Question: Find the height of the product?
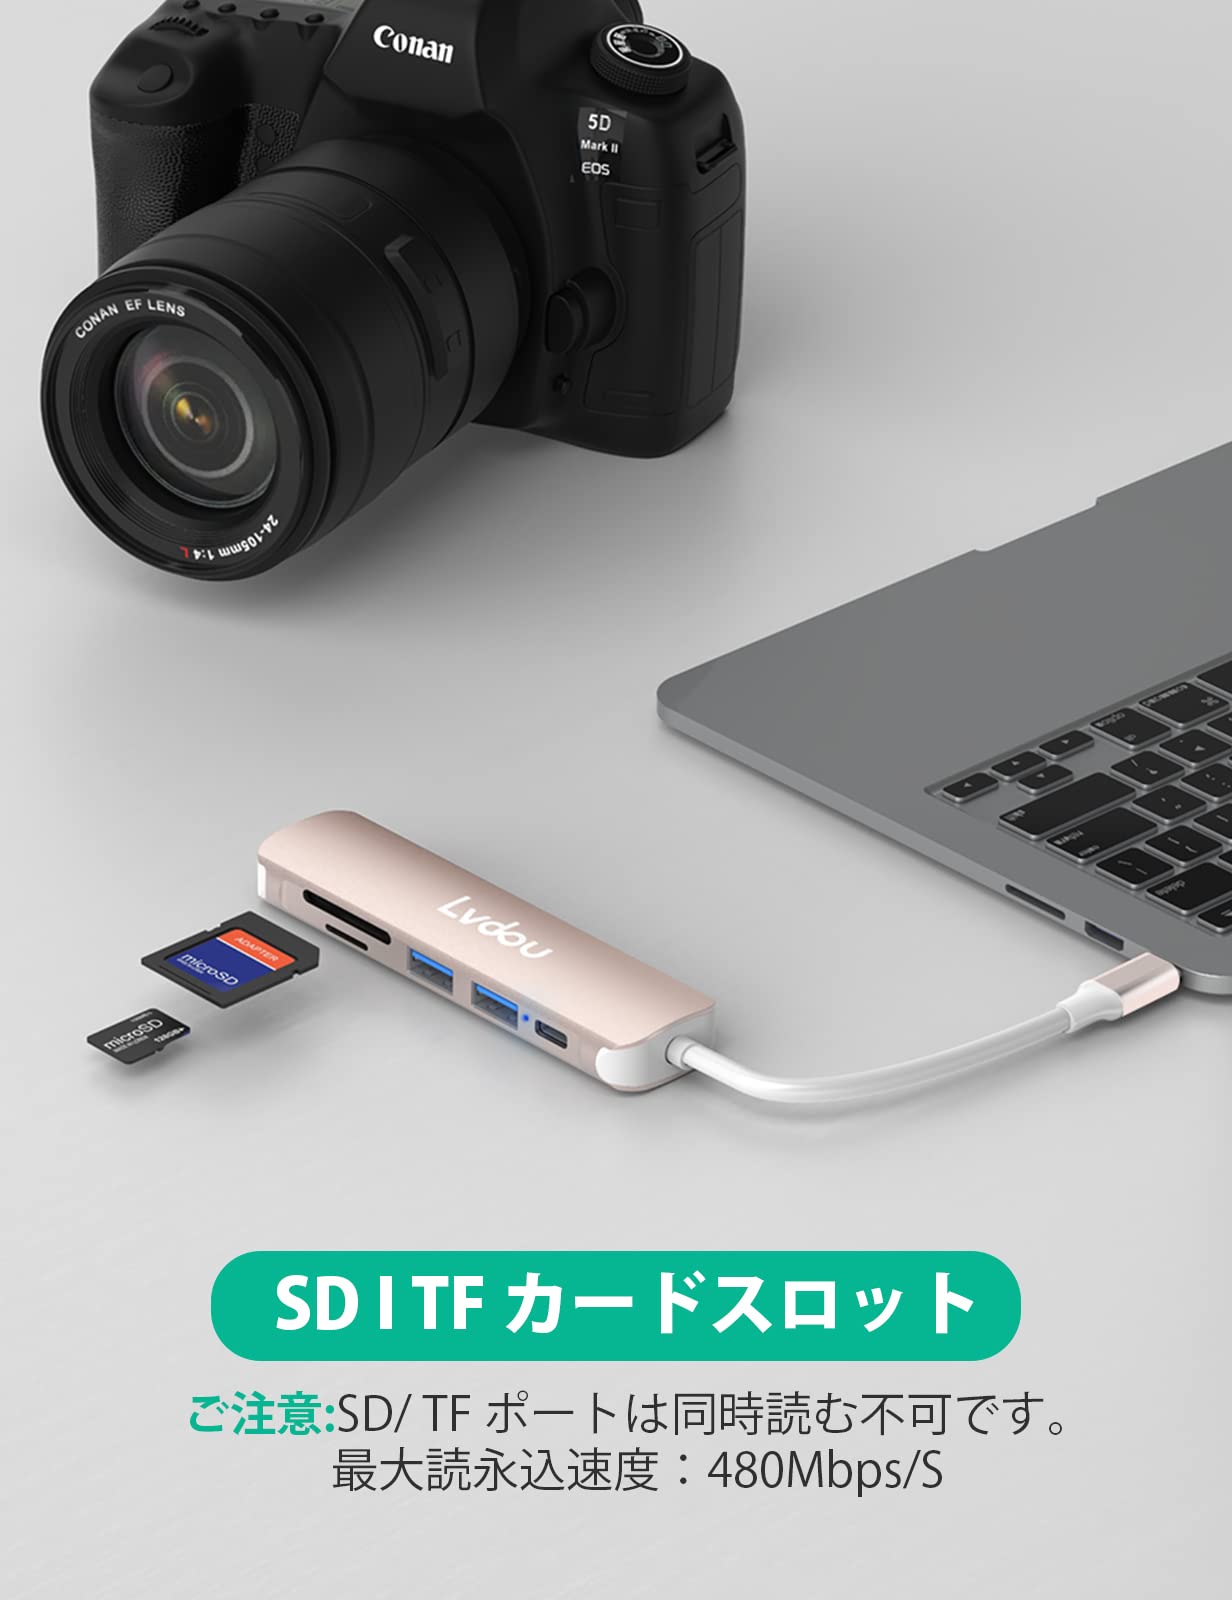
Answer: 24.0 millimetre